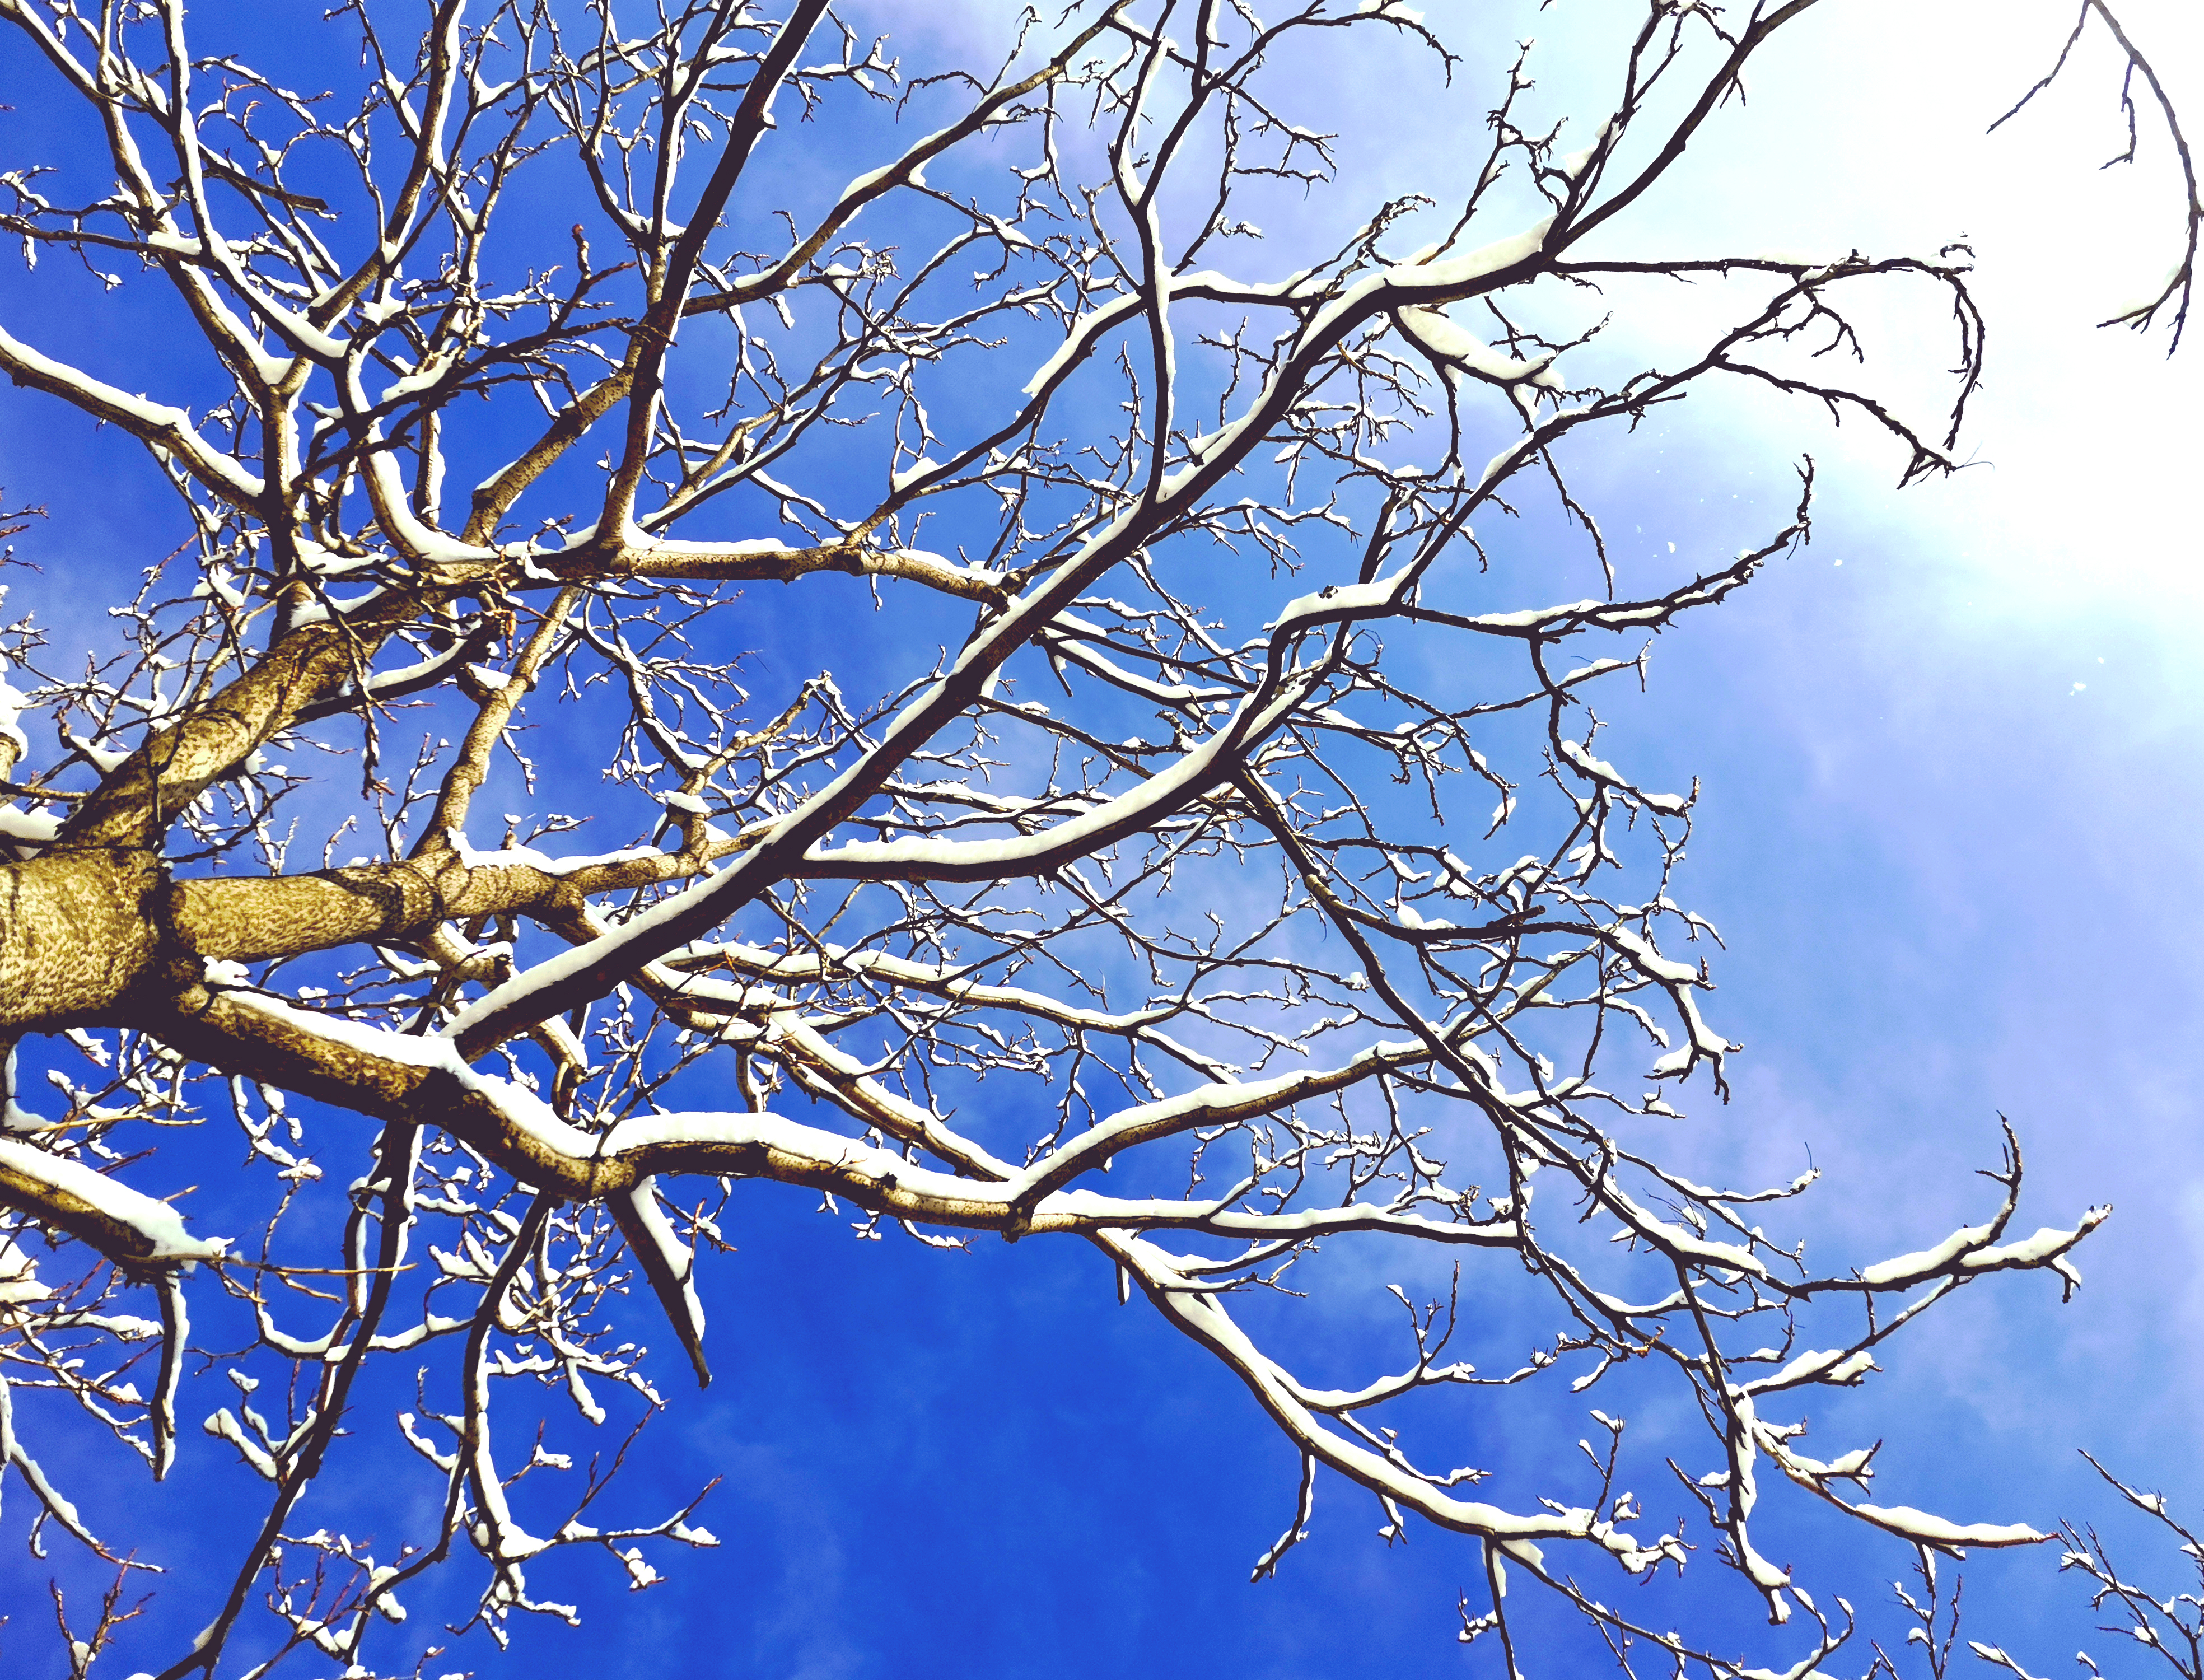
snow, tree, sky, blue, azure, twig, natural landscape, cloud, trunk, plant, electric blue, Tints and shades, flowering plant, plant stem, deciduous